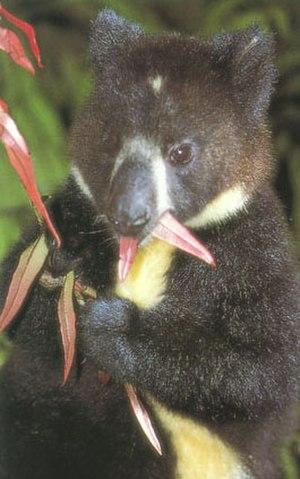
Le dingiso est un marsupial arboricole de la famille des Macropodidae endémique en Nouvelle-Guinée occidentale.